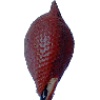
Label: Salak 1